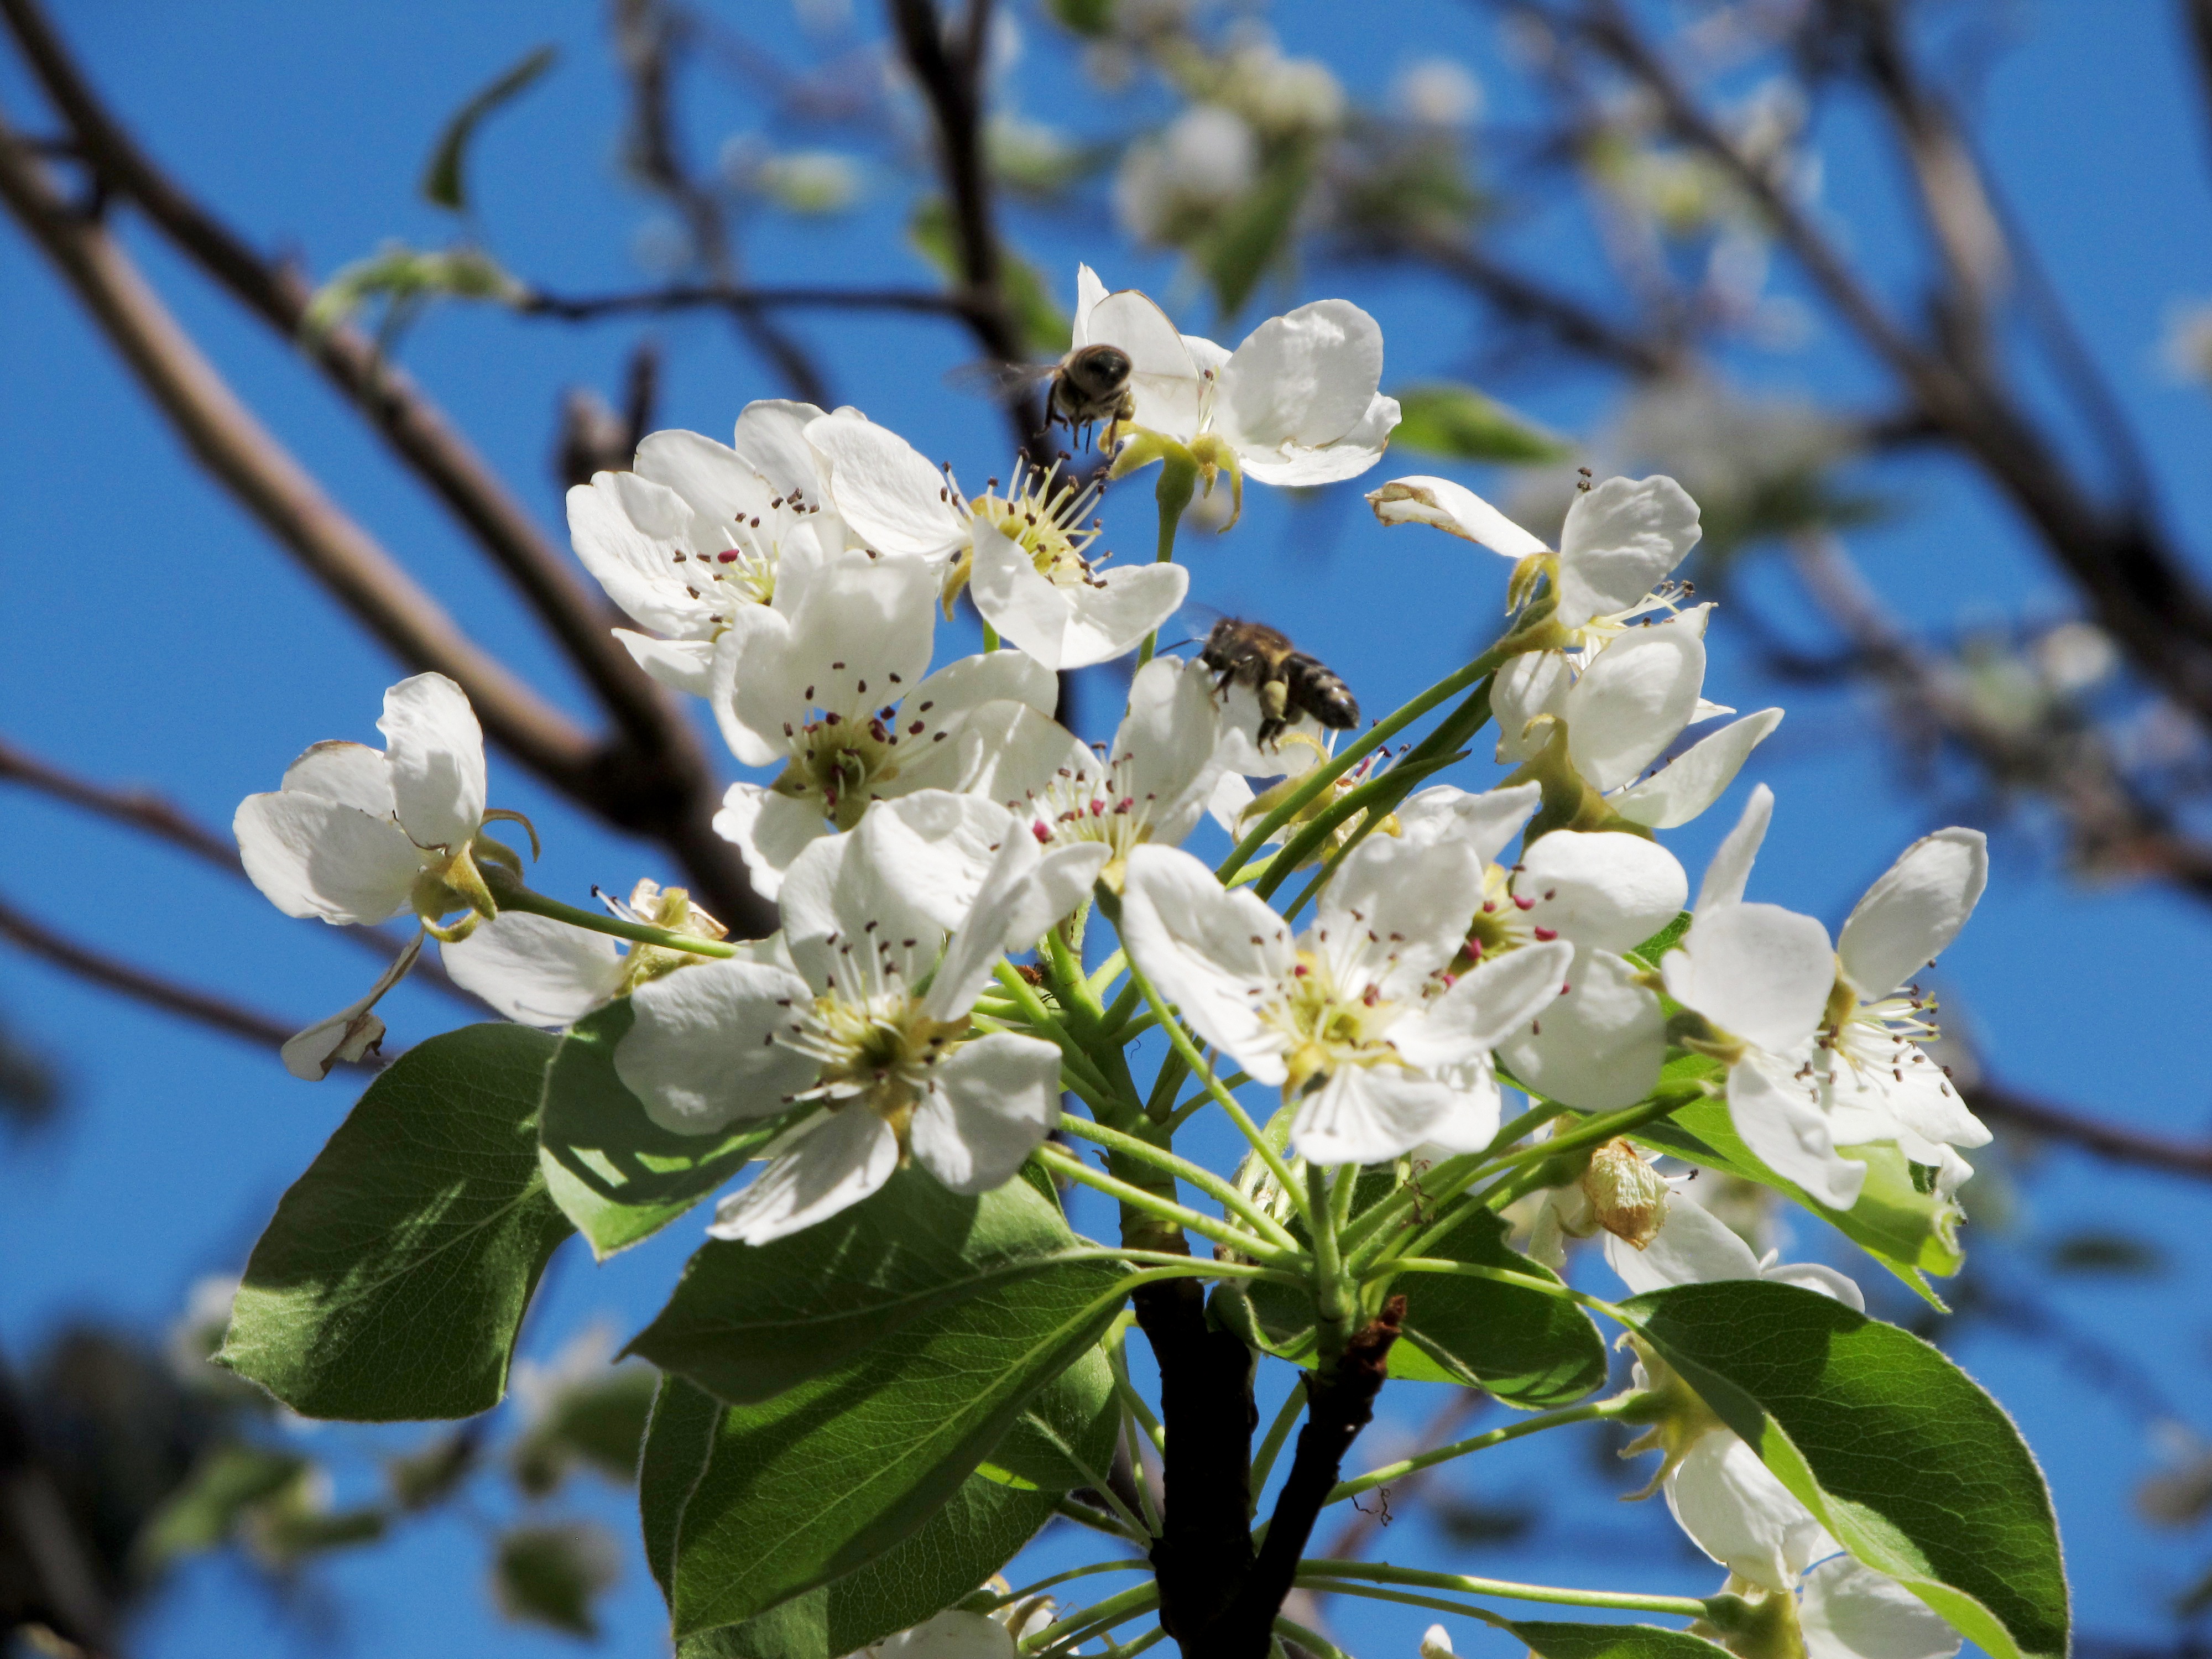
tree, nature, branch, blossom, plant, fruit, flower, food, spring, produce, pear, flora, shrub, bee, flowering plant, bee on flower, woody plant, land plant